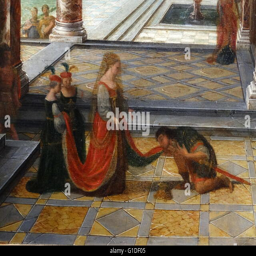
detail from the painting titled by painting artist